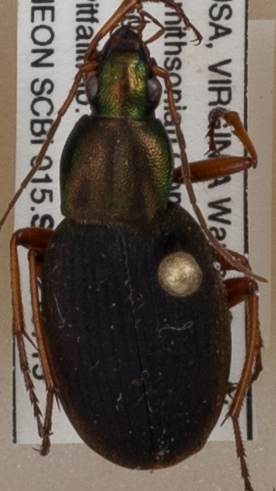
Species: Chlaenius aestivus
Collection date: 2021-07-15
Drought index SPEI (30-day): -0.516
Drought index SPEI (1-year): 0.35
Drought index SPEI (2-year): -0.17